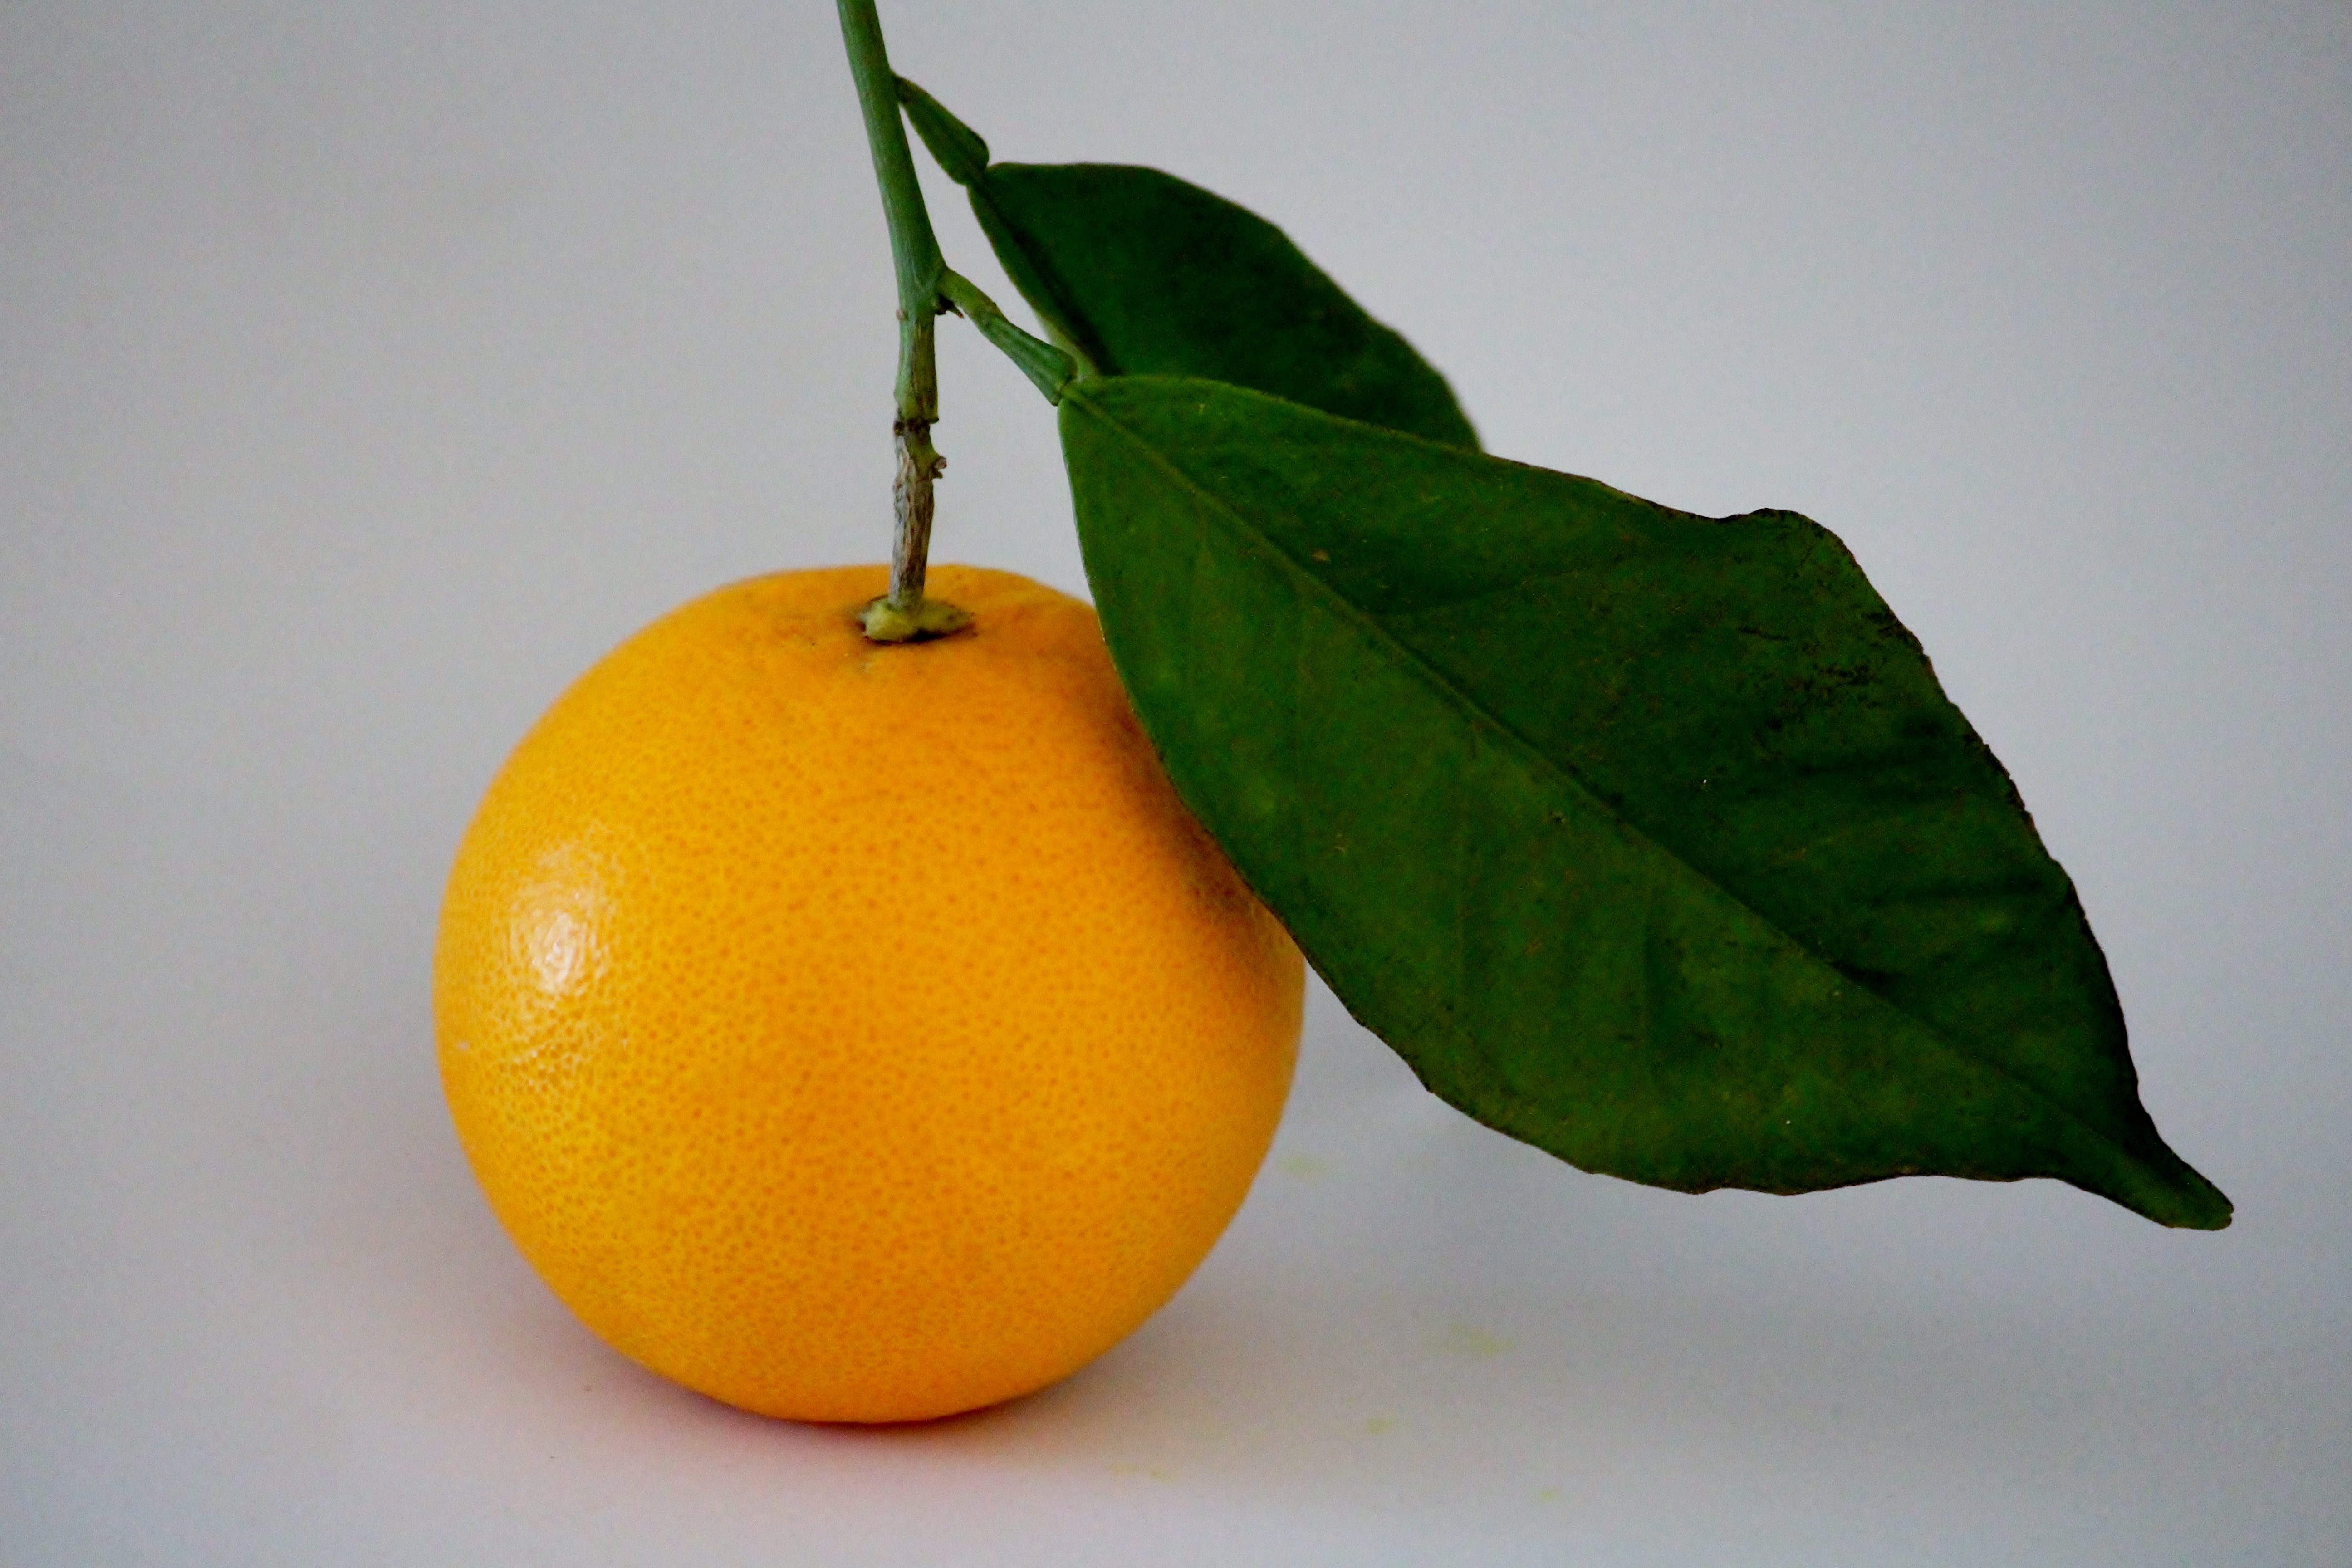
branch, plant, fruit, leaf, flower, orange, food, green, produce, yellow, healthy, tangerine, clementine, citron, citrus, flowering plant, vitamin c, bitter orange, mandarin orange, land plant, meyer lemon, tangelo